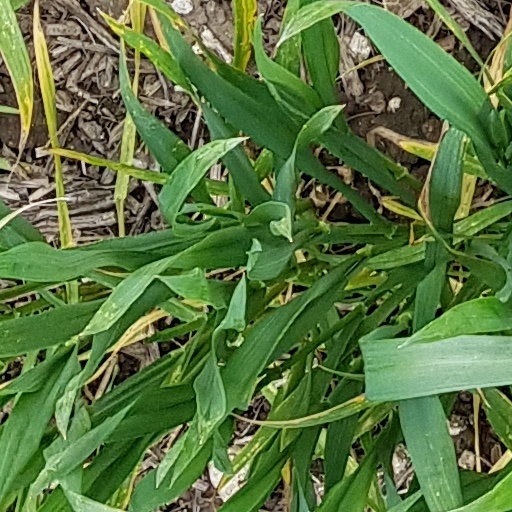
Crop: wheat